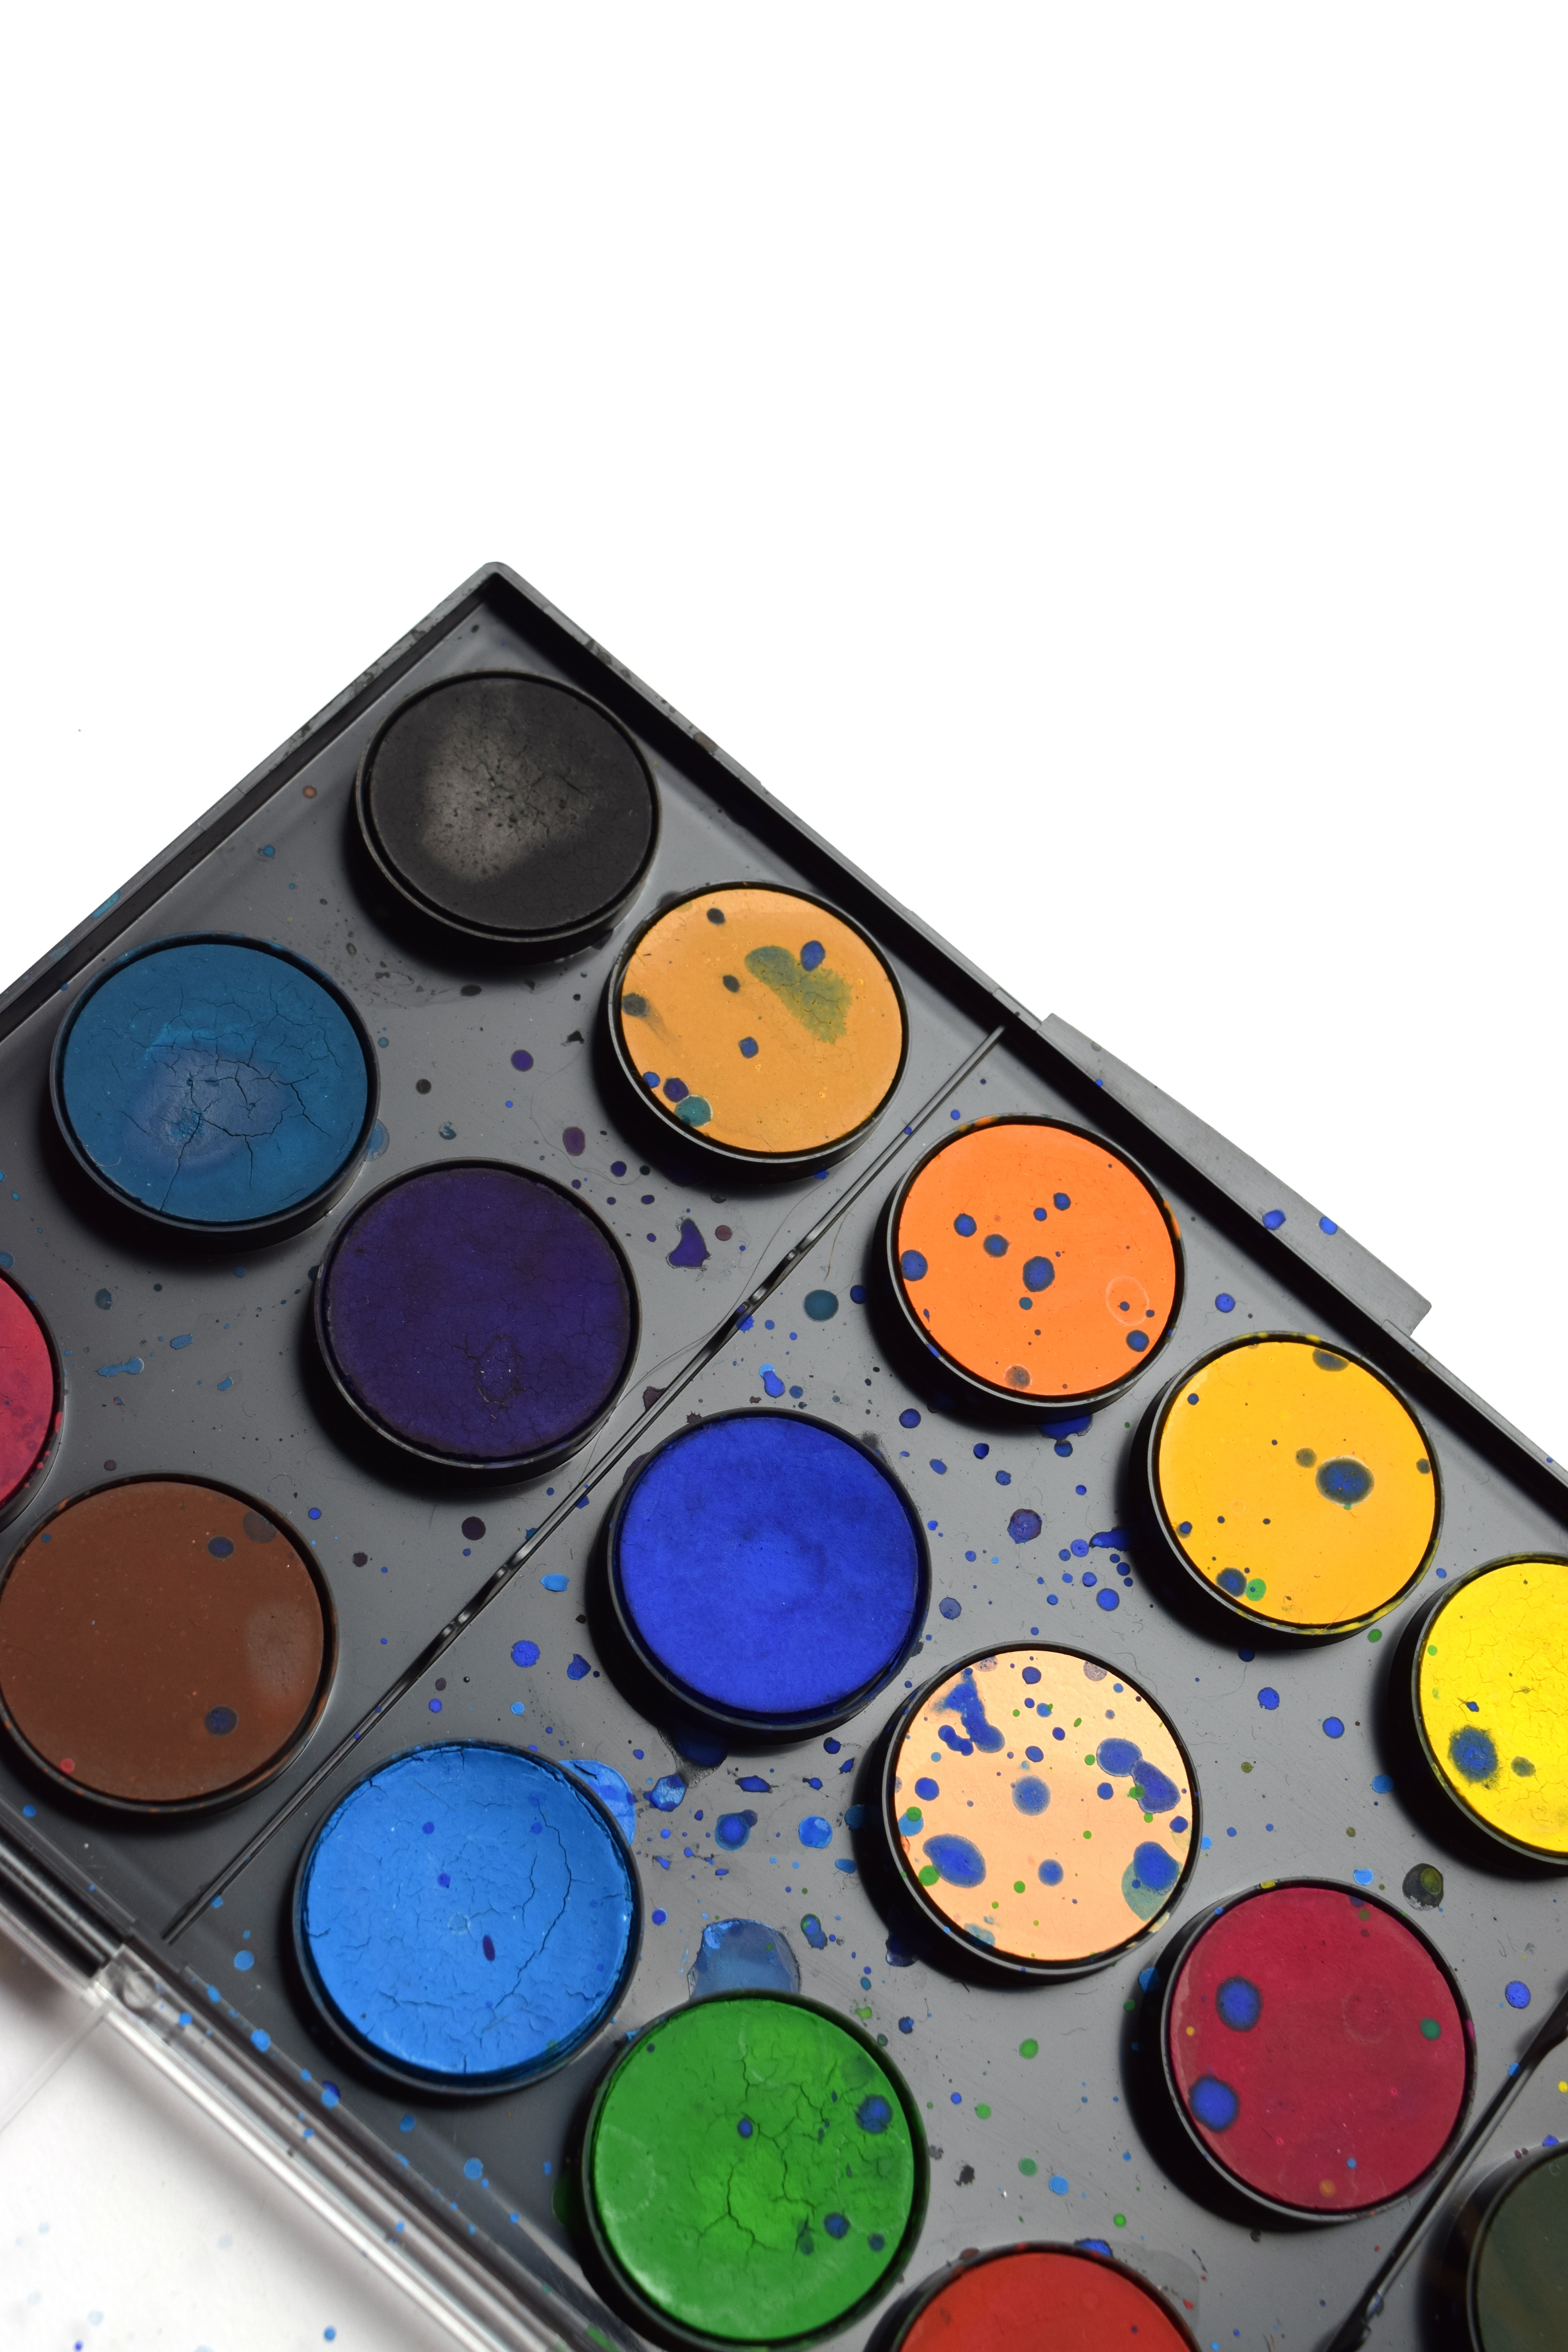
color, student, child, paint, craft, colorful, circle, watercolor, education, human body, preschooler, art, children, rainbow, drawing, creativity, eye, stationery, school, organ, supplies, shape, elementary, art supplies, school supplies, bright colors, back to school, art class, color palette